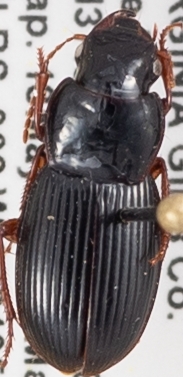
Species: Harpalus spadiceus
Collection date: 2021-05-18
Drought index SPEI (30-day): -1.082
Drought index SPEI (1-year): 1.06
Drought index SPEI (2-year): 1.45